Joseph W. Ozbourn

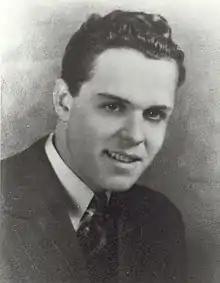
Joseph W. Ozbourn, Medal of Honor recipient

Private Joseph William Ozbourn (October 24, 1919 – July 30, 1944) was a United States Marine who posthumously received the Medal of Honor for sacrificing his life to save his comrades on Tinian in the Marianas on July 30, 1944.